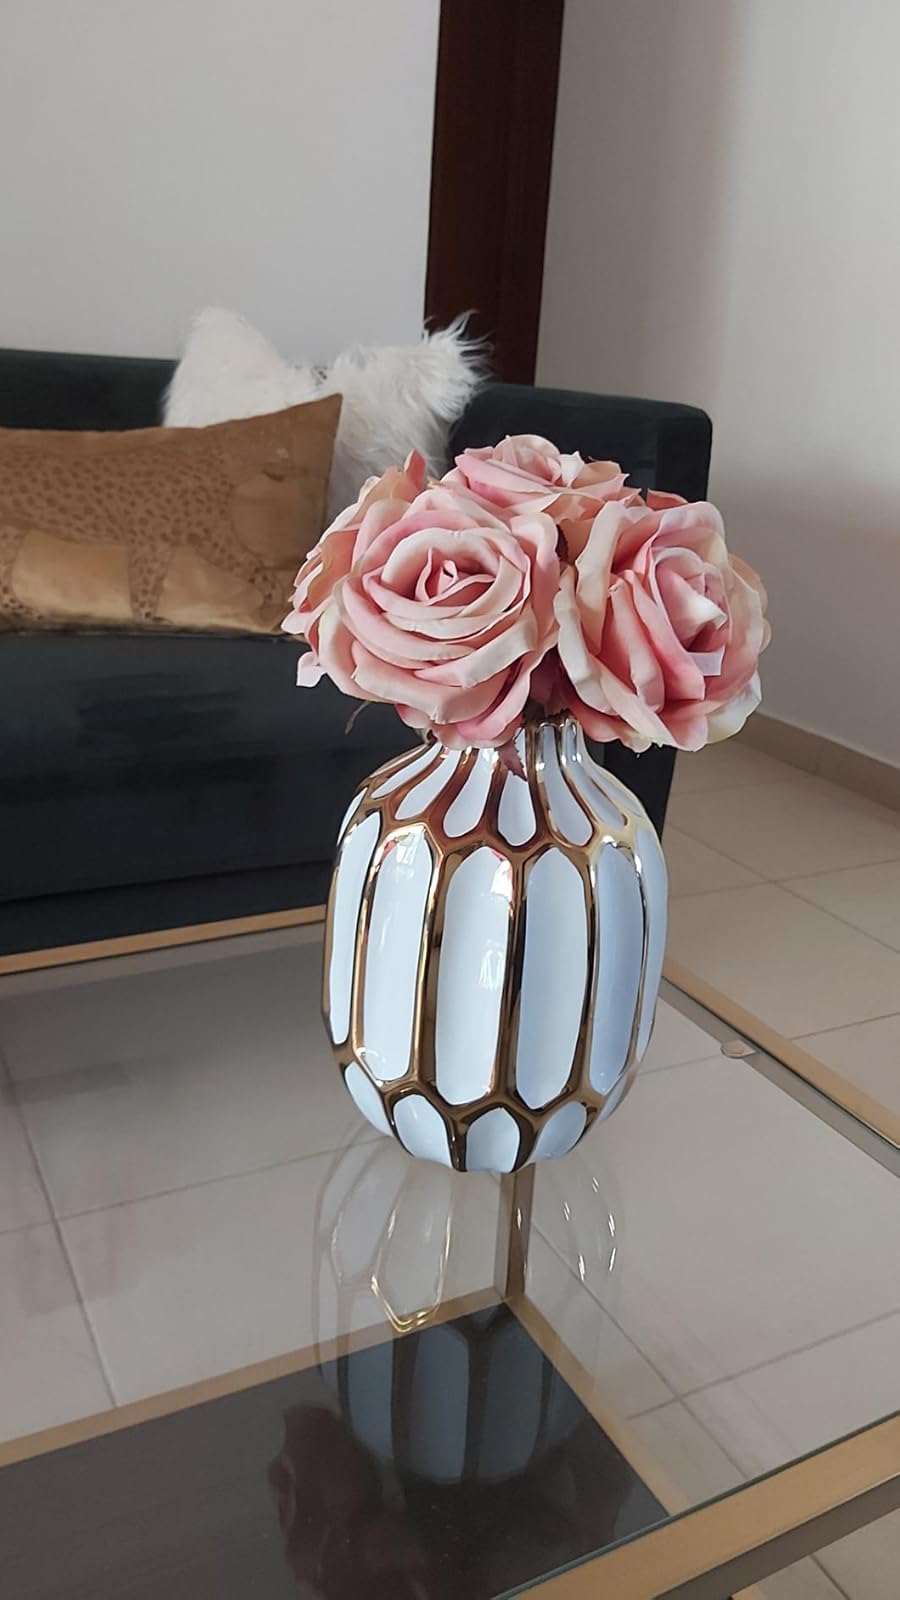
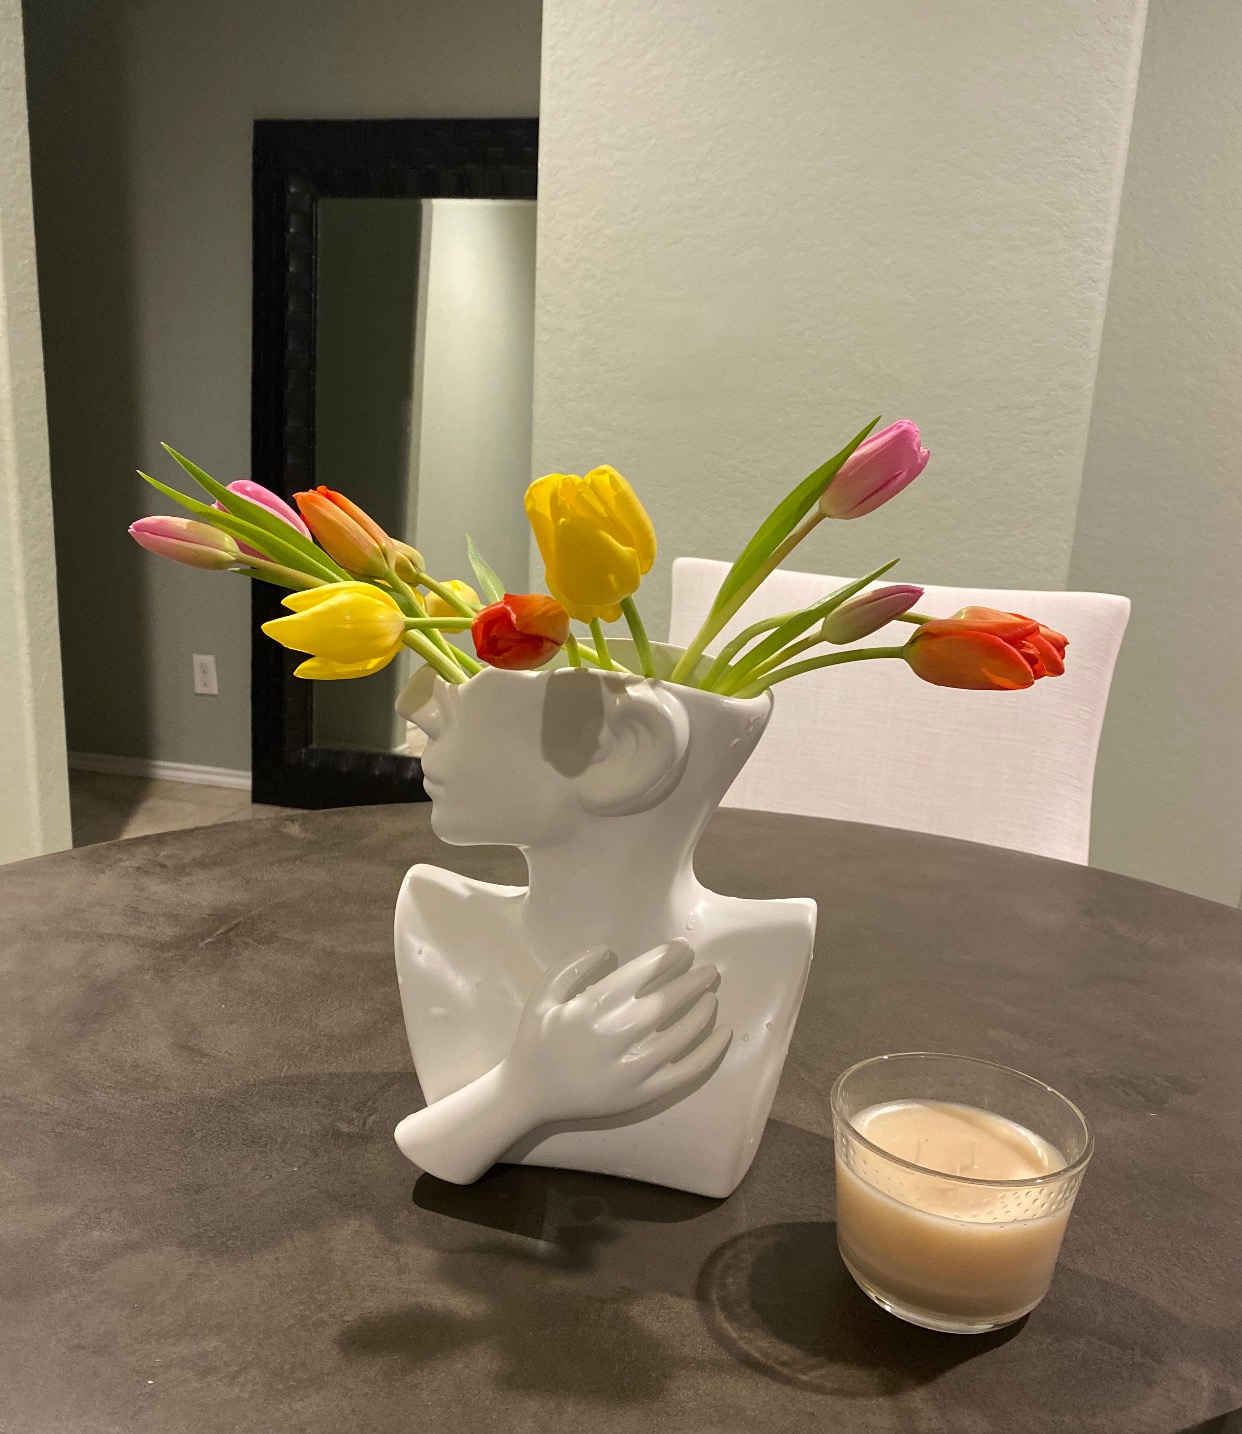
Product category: vase
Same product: no